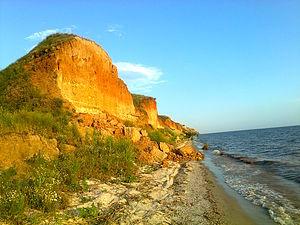
Le Golfe borysthénique est un liman situé sur les côtes nord-oust de la Mer Noire dont il est séparé par les péninsules de Kınburun et d'Otchakiv. Ce large estuaire dont le nom français reprend la dénomination antique est important pour le transport maritime, la pêche et le tourisme. Le port le plus important est Ochakiv mais la principale ville est Mykolaiv.